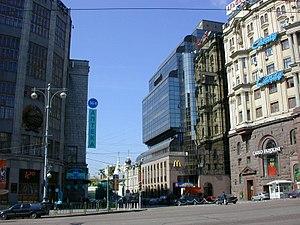
La rue Tverskaïa, est la principale rue radiale de Moscou en Russie, et probablement la plus connue.